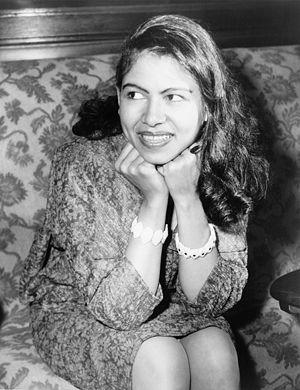
Philippa Duke Schuyler est une pianiste et correspondante de guerre américaine.